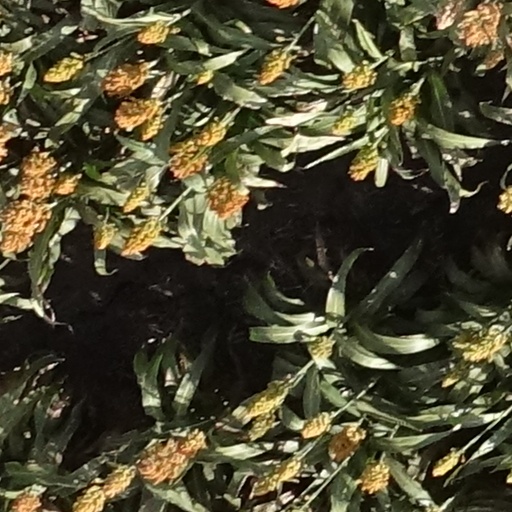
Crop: sorghum